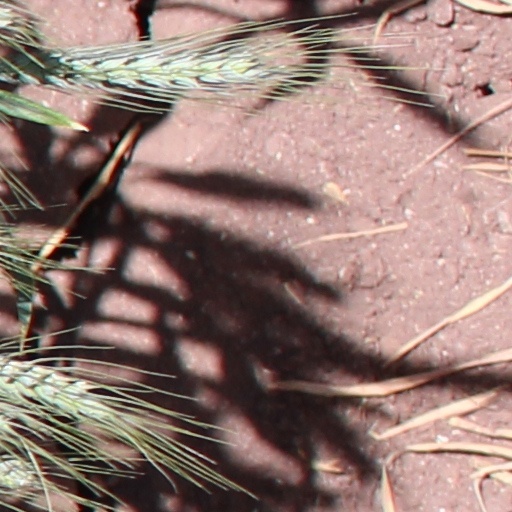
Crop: wheat